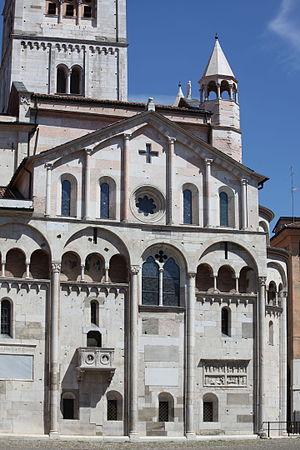
La Cathédrale de Modène est la première église de la ville de Modène et de l'archidiocèse de Modène-Nonantola en Émilie-Romagne.